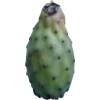
Label: cactus_fruit_green